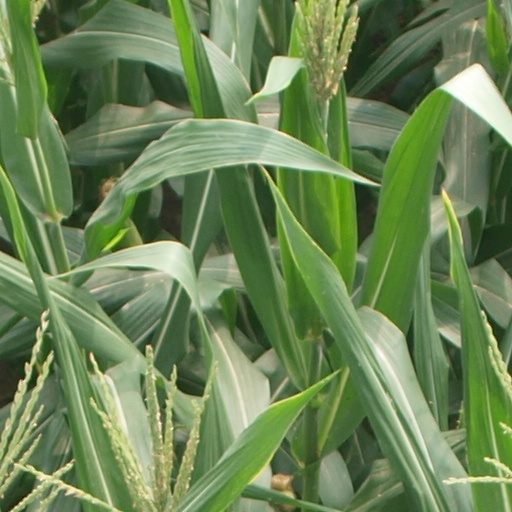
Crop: maize; corn